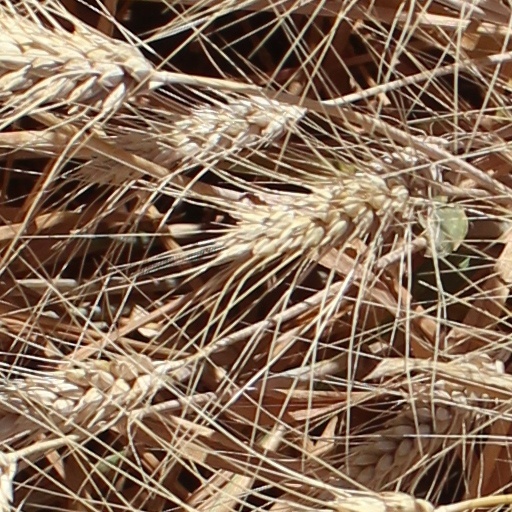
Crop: wheat